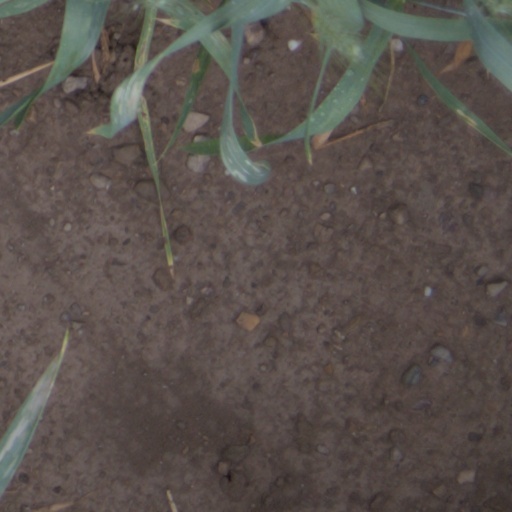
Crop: wheat